World Map at Lake Klejtrup

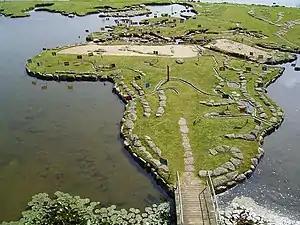
Europe and Africa

The World Map at Lake Klejtrup is a miniature world map built of stones and grass in Klejtrup Sø near the village of Klejtrup, Viborg Municipality, Denmark.